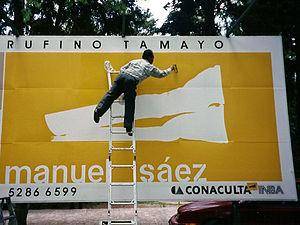
Manuel Sáez est un artiste plastique espagnol, appartenant à la génération des années 1980. Depuis 1984, il vit et travaille à Valence en Espagne.